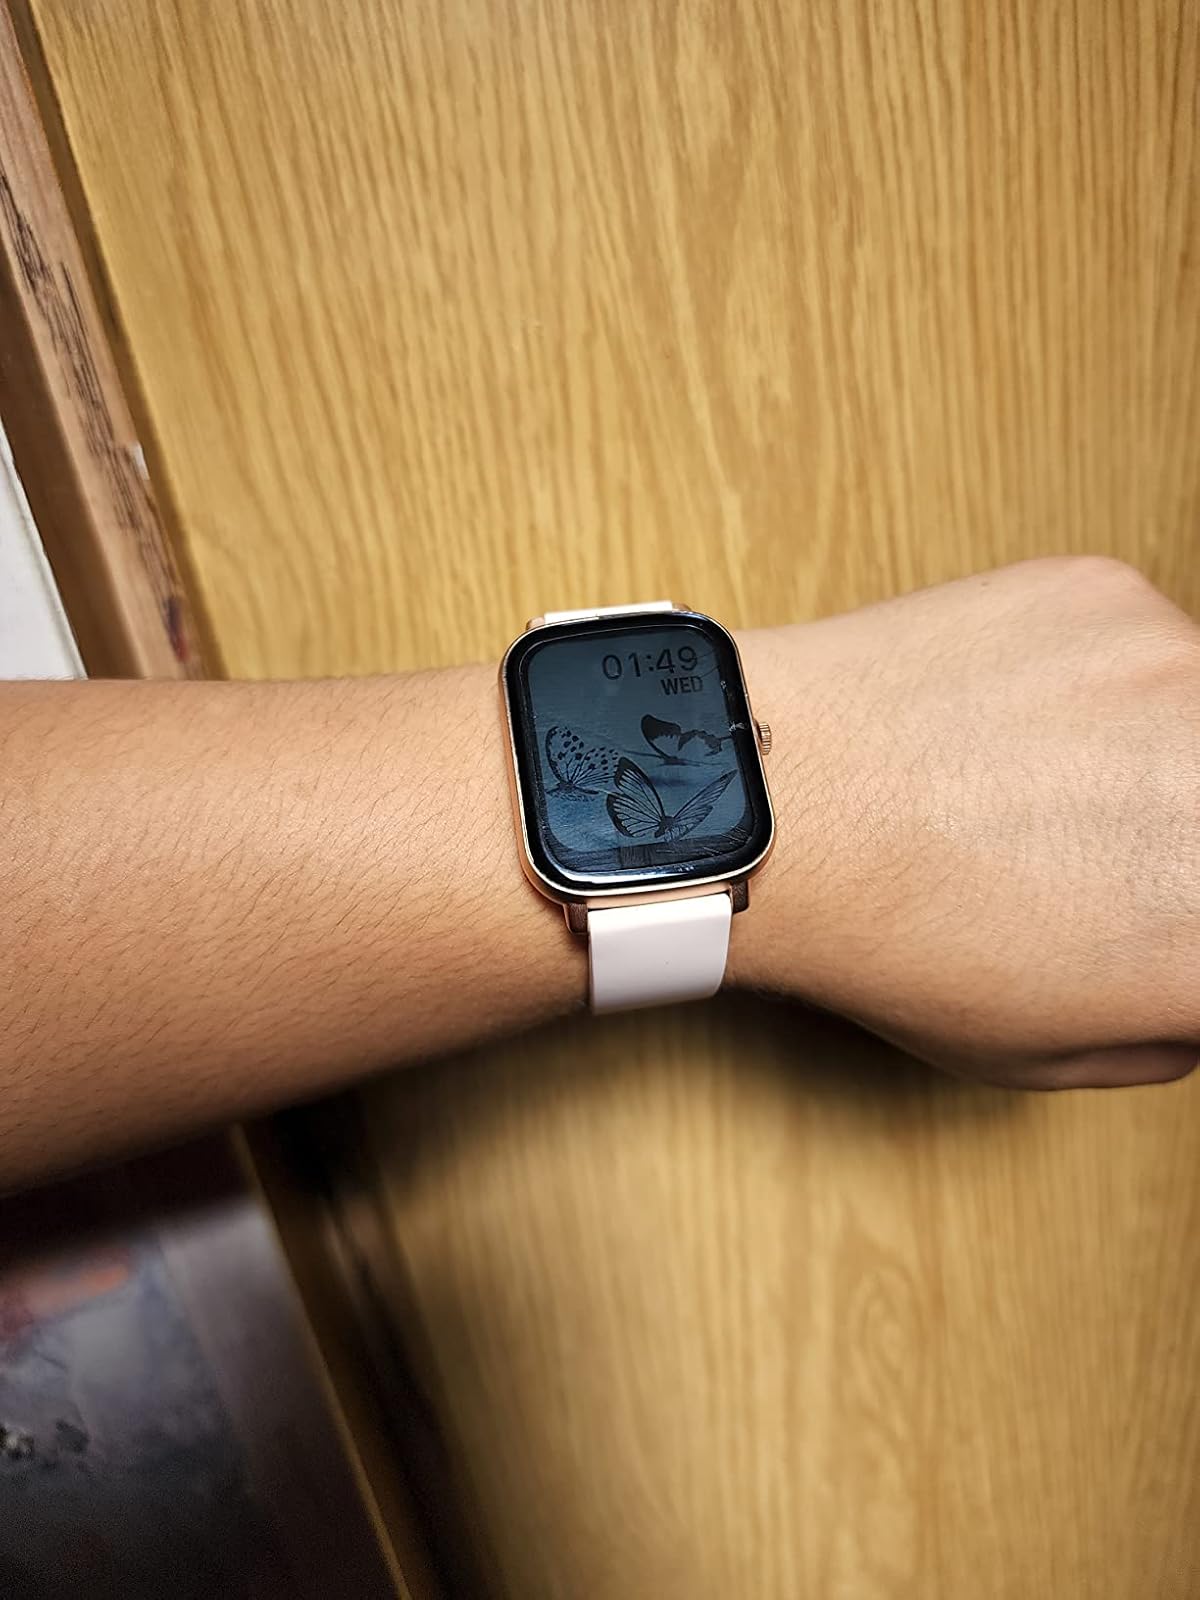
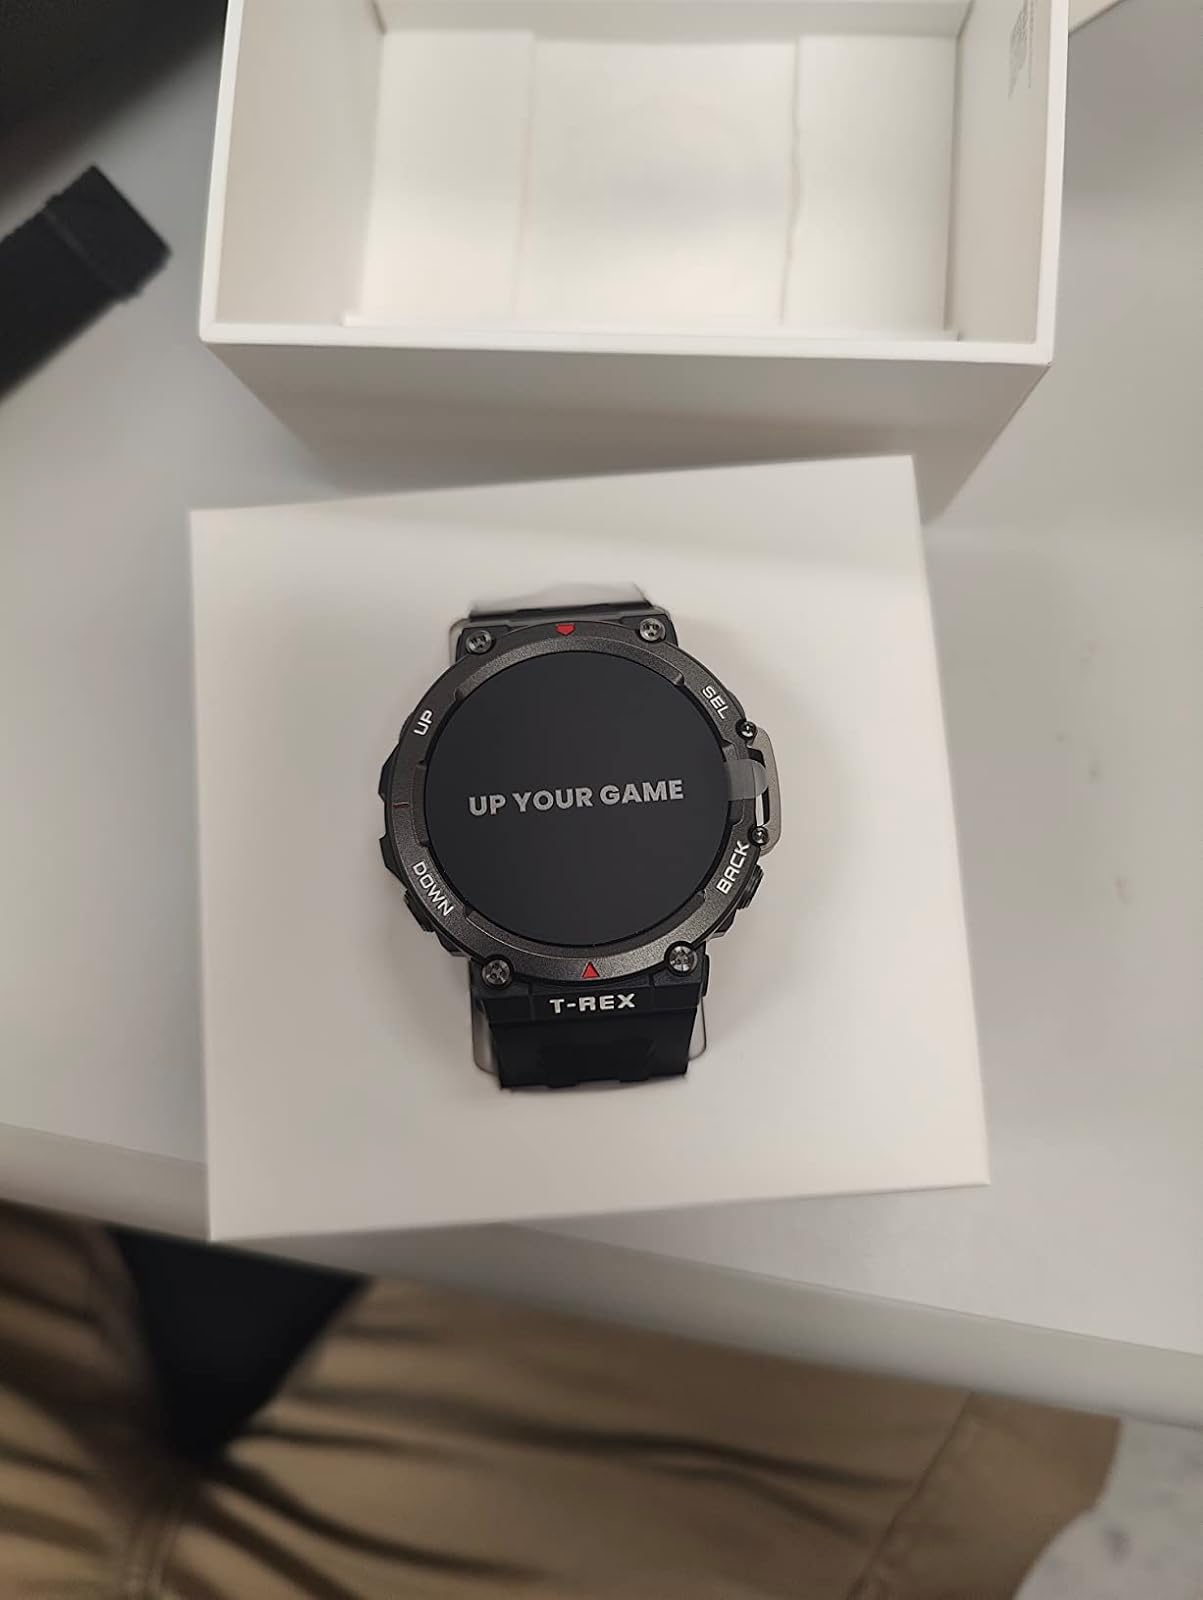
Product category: smartwatch
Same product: no